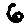
Label: 6